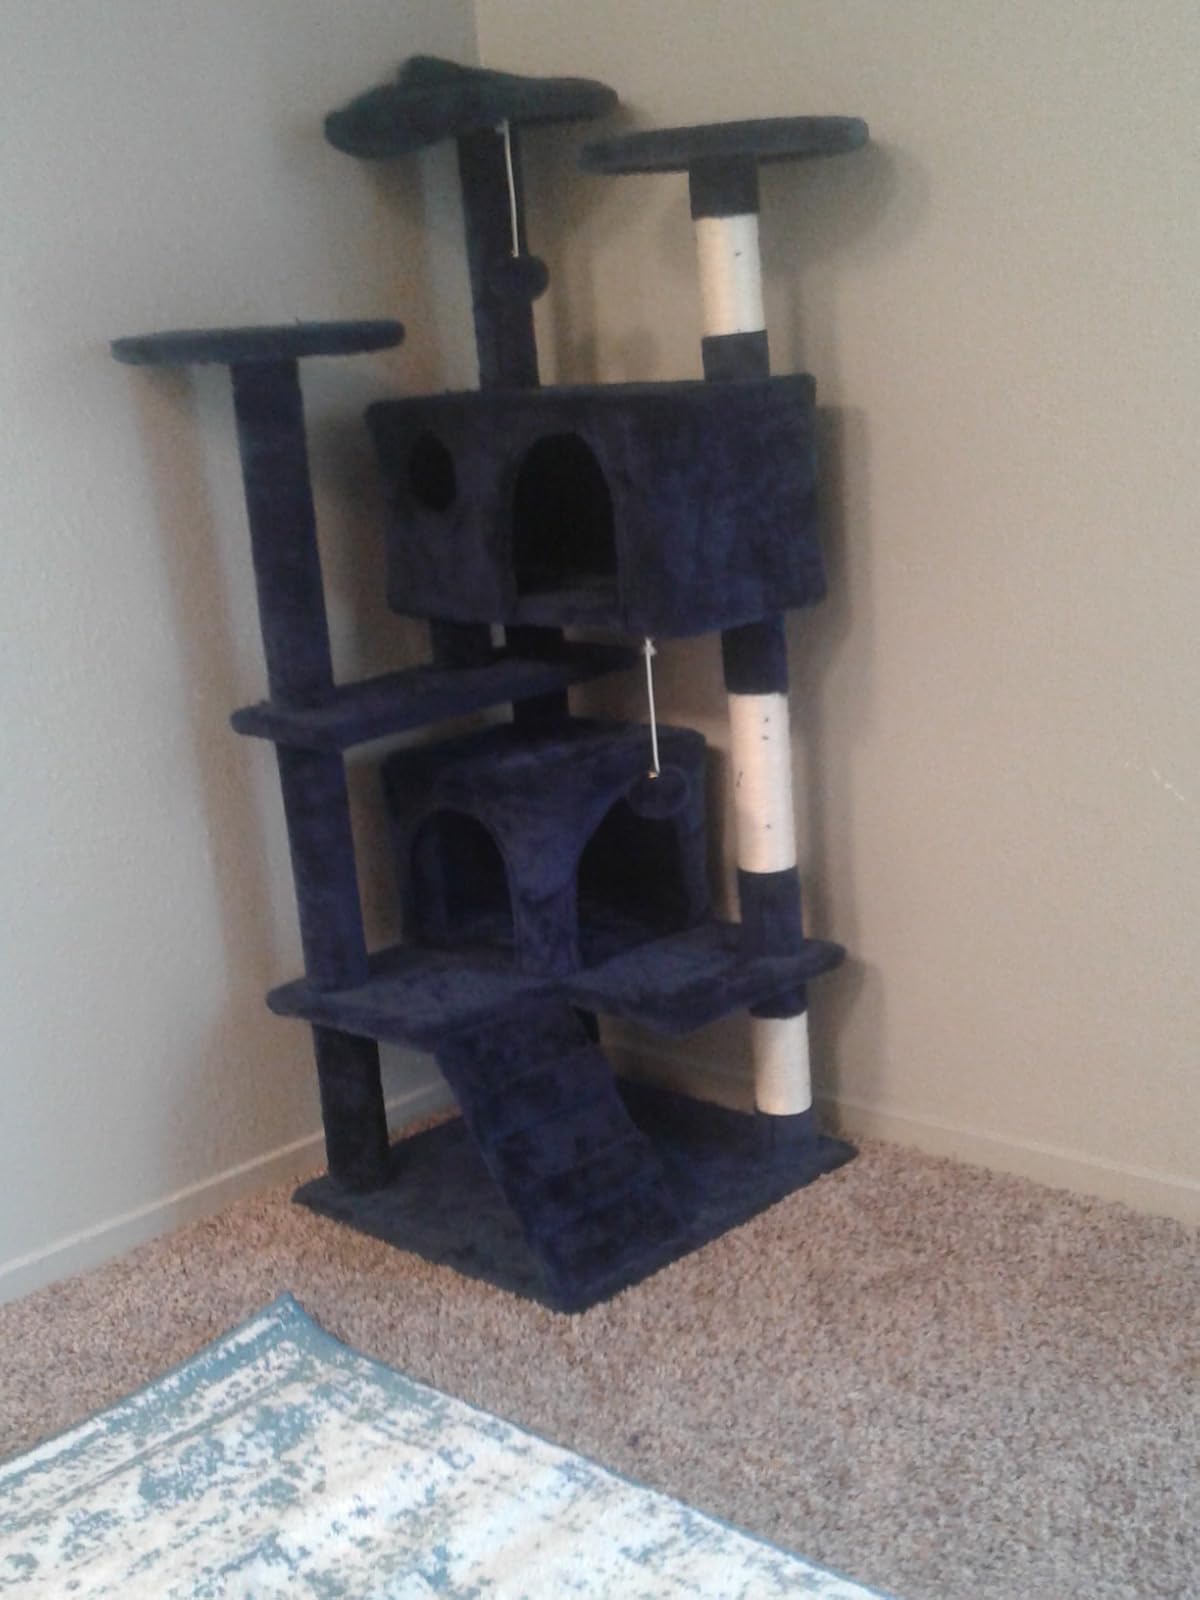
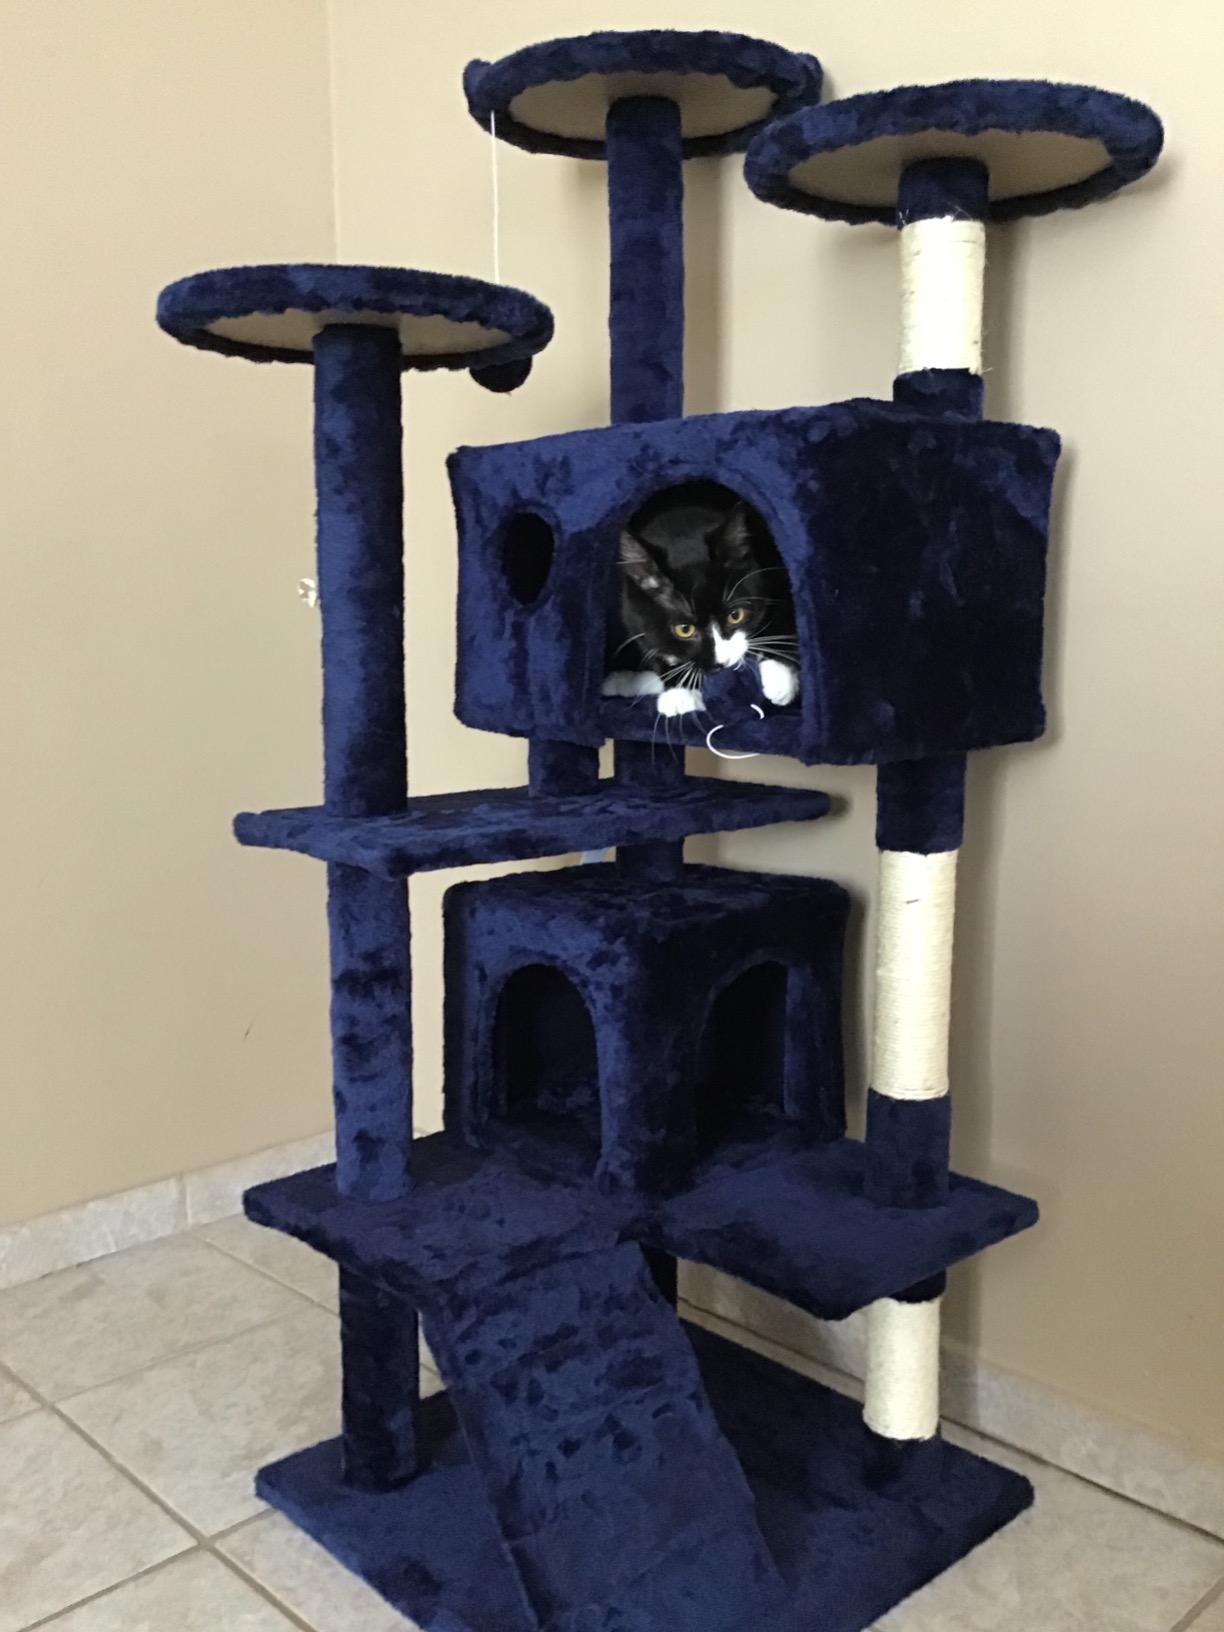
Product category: items_cat tree
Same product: yes